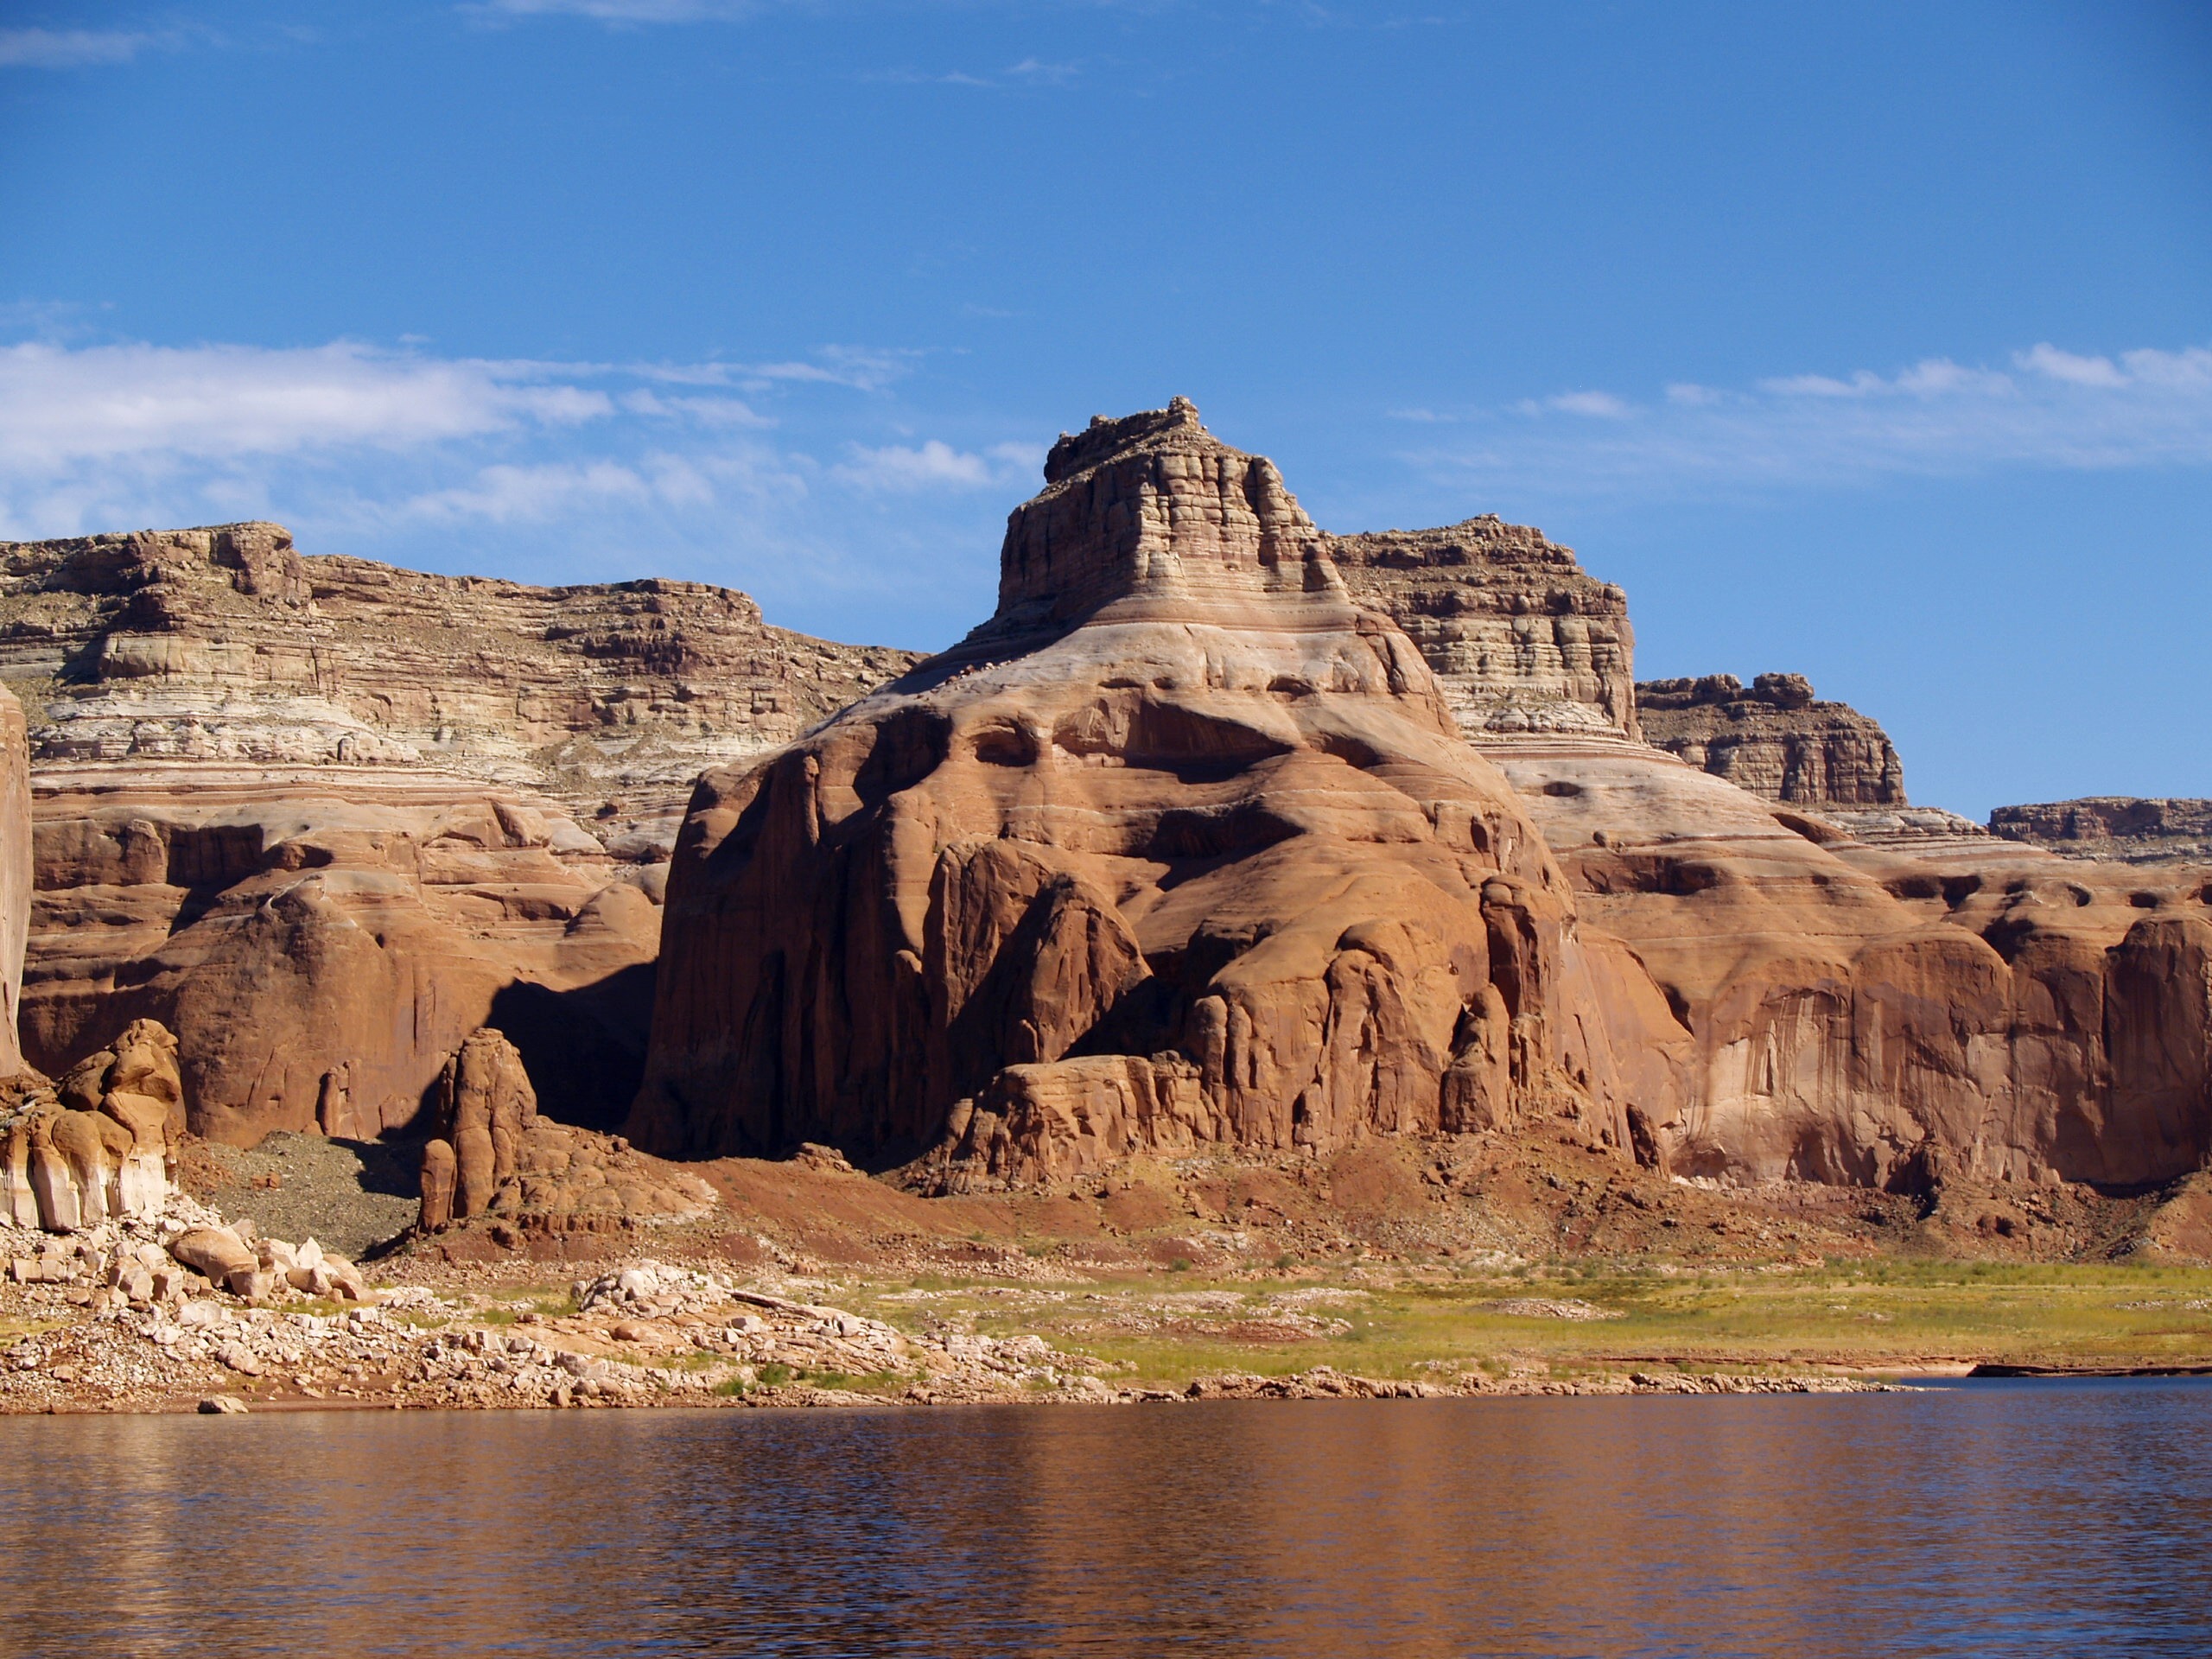
landscape, sea, water, nature, outdoor, rock, desert, pier, valley, monument, formation, dry, cliff, idyllic, arch, reflection, high, scenery, usa, reservoir, terrain, national park, page, activity, arizona, native, place, geology, badlands, hot, plateau, sacred, tourist attraction, landing, idyll, wadi, butte, near, landform, lake powell, geographical feature